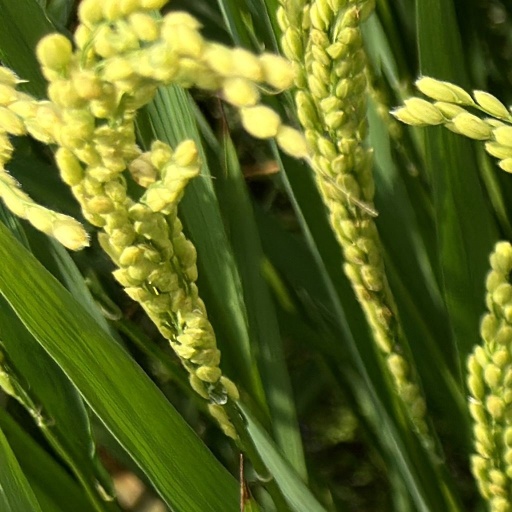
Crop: rice